Calcium channel blocker

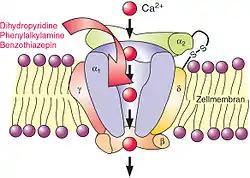
A calcium channel embedded in a cell membrane.

In the body's tissues, the concentration of calcium ions outside cells is normally about 10,000-fold higher than the concentration inside cells. Embedded in the membrane of some cells are calcium channels. When these cells receive a certain signal, the channels open, letting calcium rush into the cell. The resulting increase in intracellular calcium has different effects in different types of cells. Calcium channel blockers prevent or reduce the opening of these channels and thereby reduce these effects.